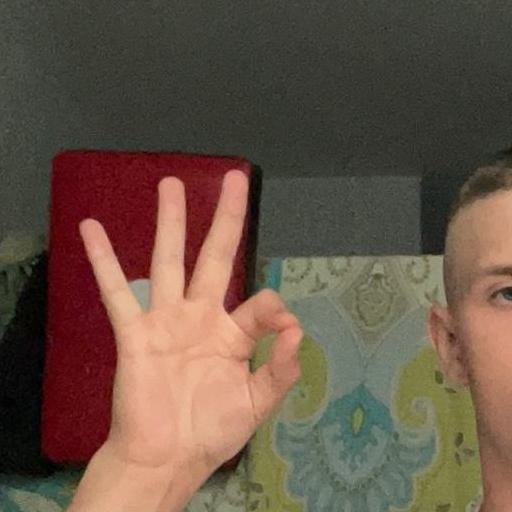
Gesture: ok